Exclamation mark

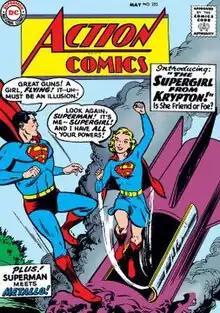
This "Action Comics" cover from 1959 ends every sentence with an exclamation point or question mark. Often, few or no periods would be used in the entire book.

The "Zirkel" monogram of a German "Studentenverbindung" includes an exclamation mark if the society is still active.